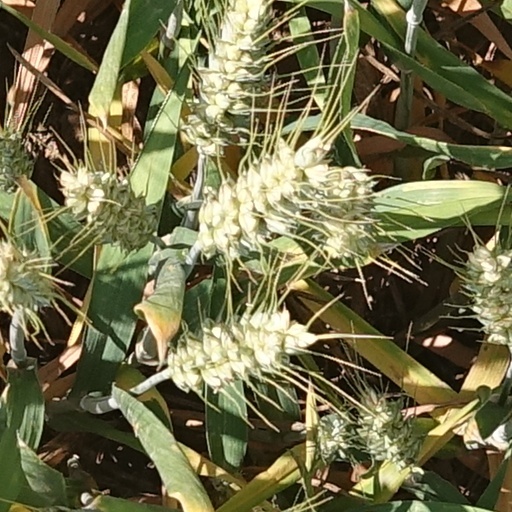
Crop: wheat